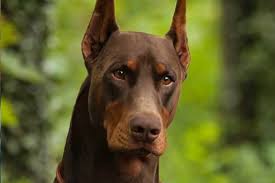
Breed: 209-n000054-Doberman